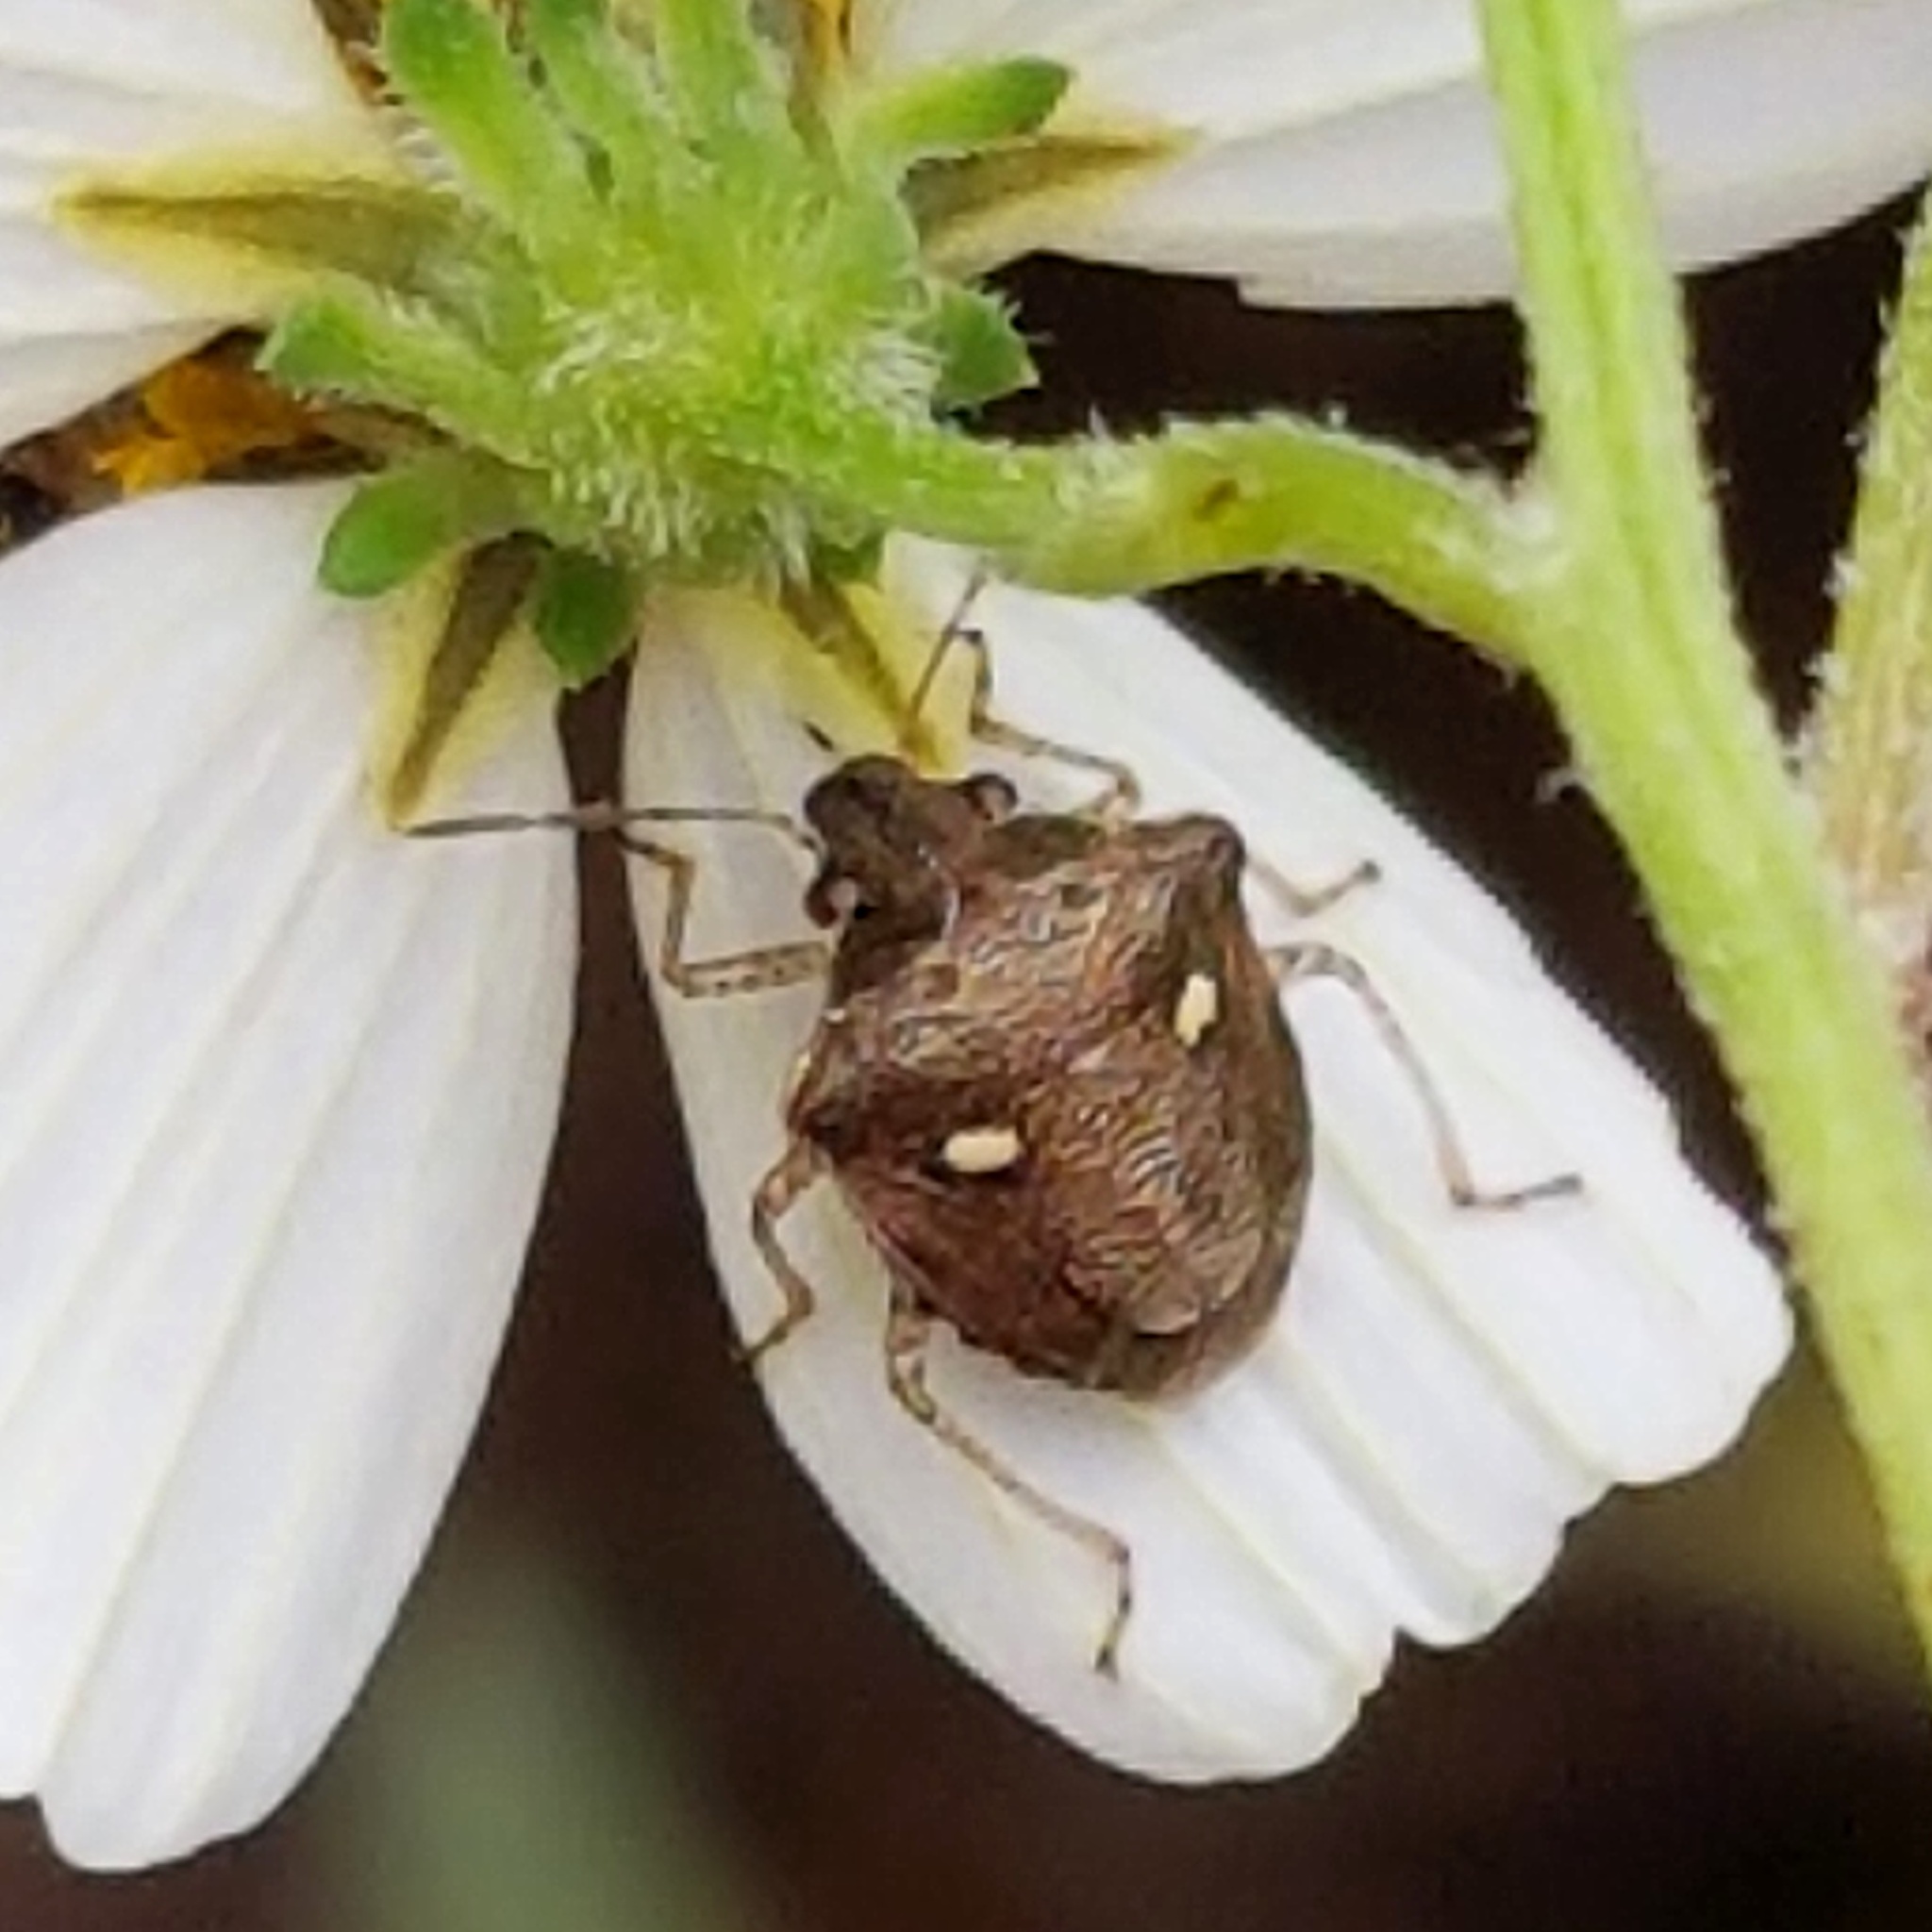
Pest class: stink_bug